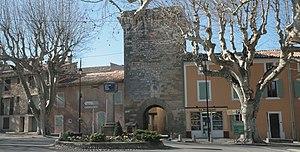
Porte du village de Pernes-les-Fontaines, (Vaucluse) France.
Cet article recense les monuments historiques de Pernes-les-Fontaines, en France.
Cet article recense les monuments historiques français classés en 1913.